Joseph Marie, baron de Gérando

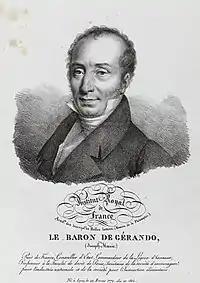
Joseph Marie, baron de Gérando.

Joseph Marie, baron de Gérando, born "Joseph Marie Degérando" (29 February 1772 in Lyon, France – 10 November 1842 in Paris), was a French jurist, philanthropist and philosopher of Italian descent.